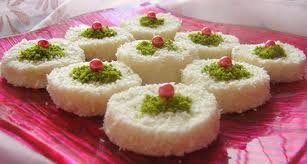
Yemek: lokum